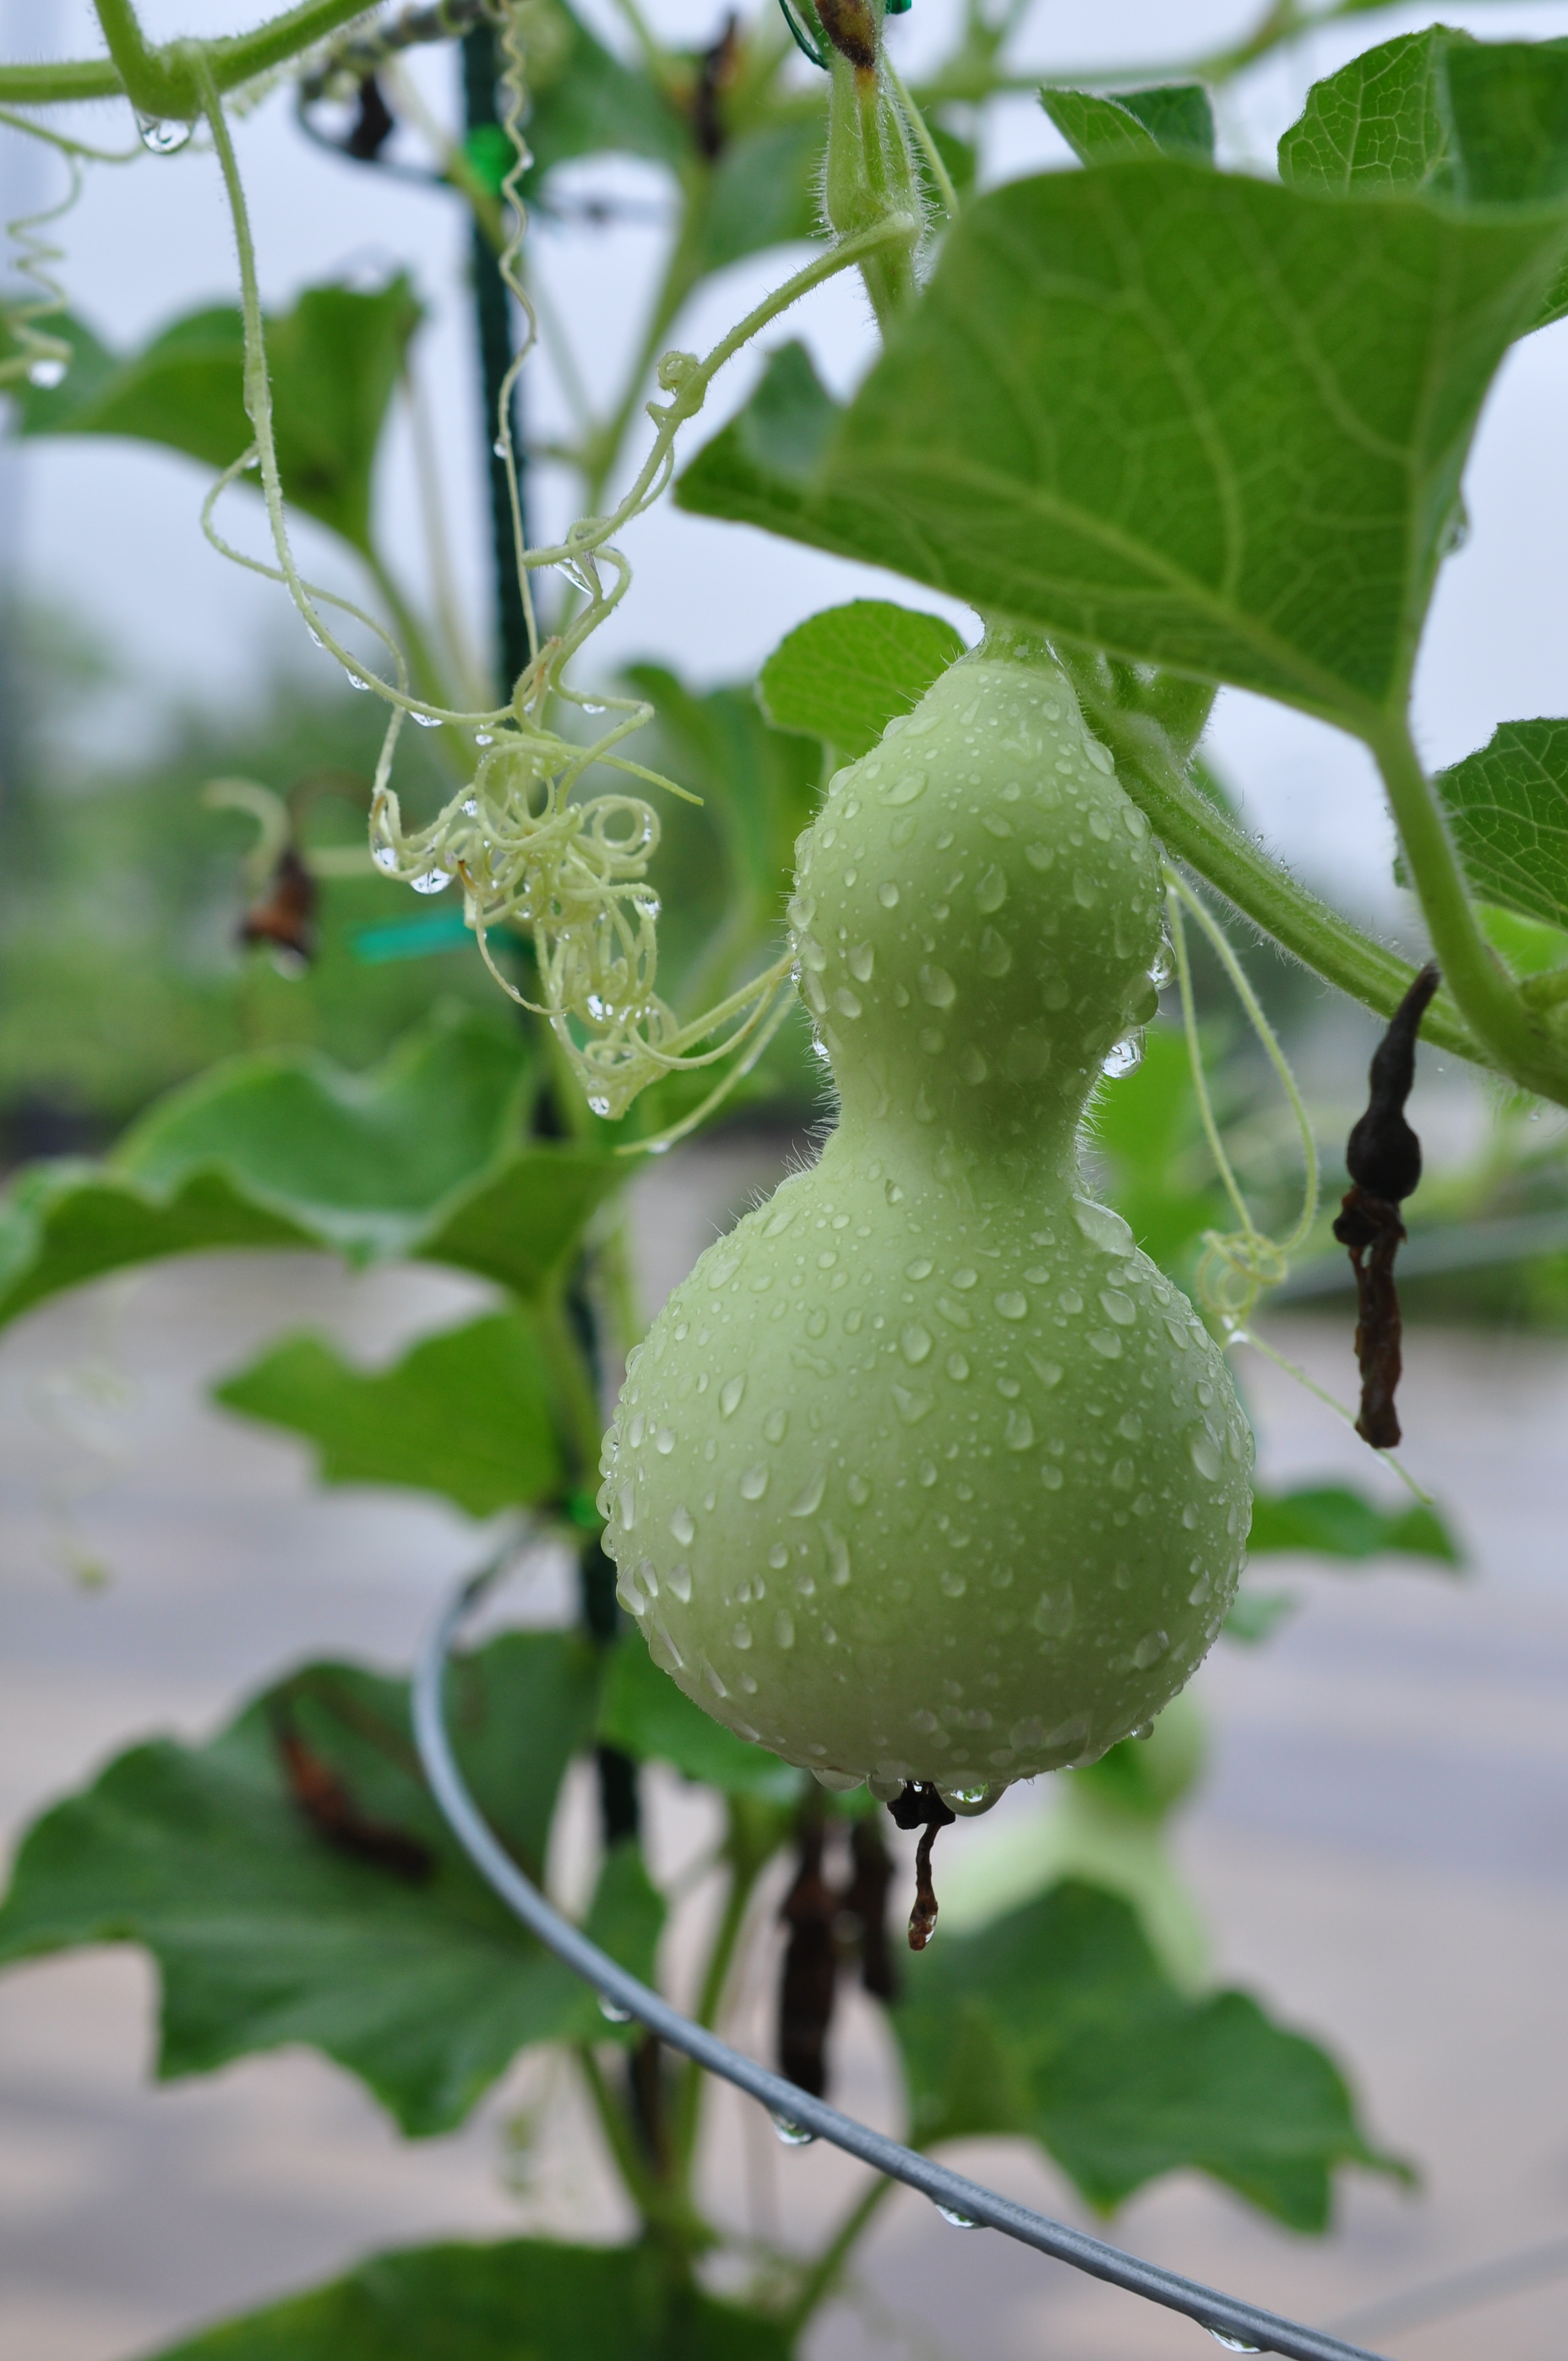
branch, plant, fruit, leaf, flower, food, green, produce, botany, flora, gourd, han river, macro photography, trickle, flowering plant, land plant